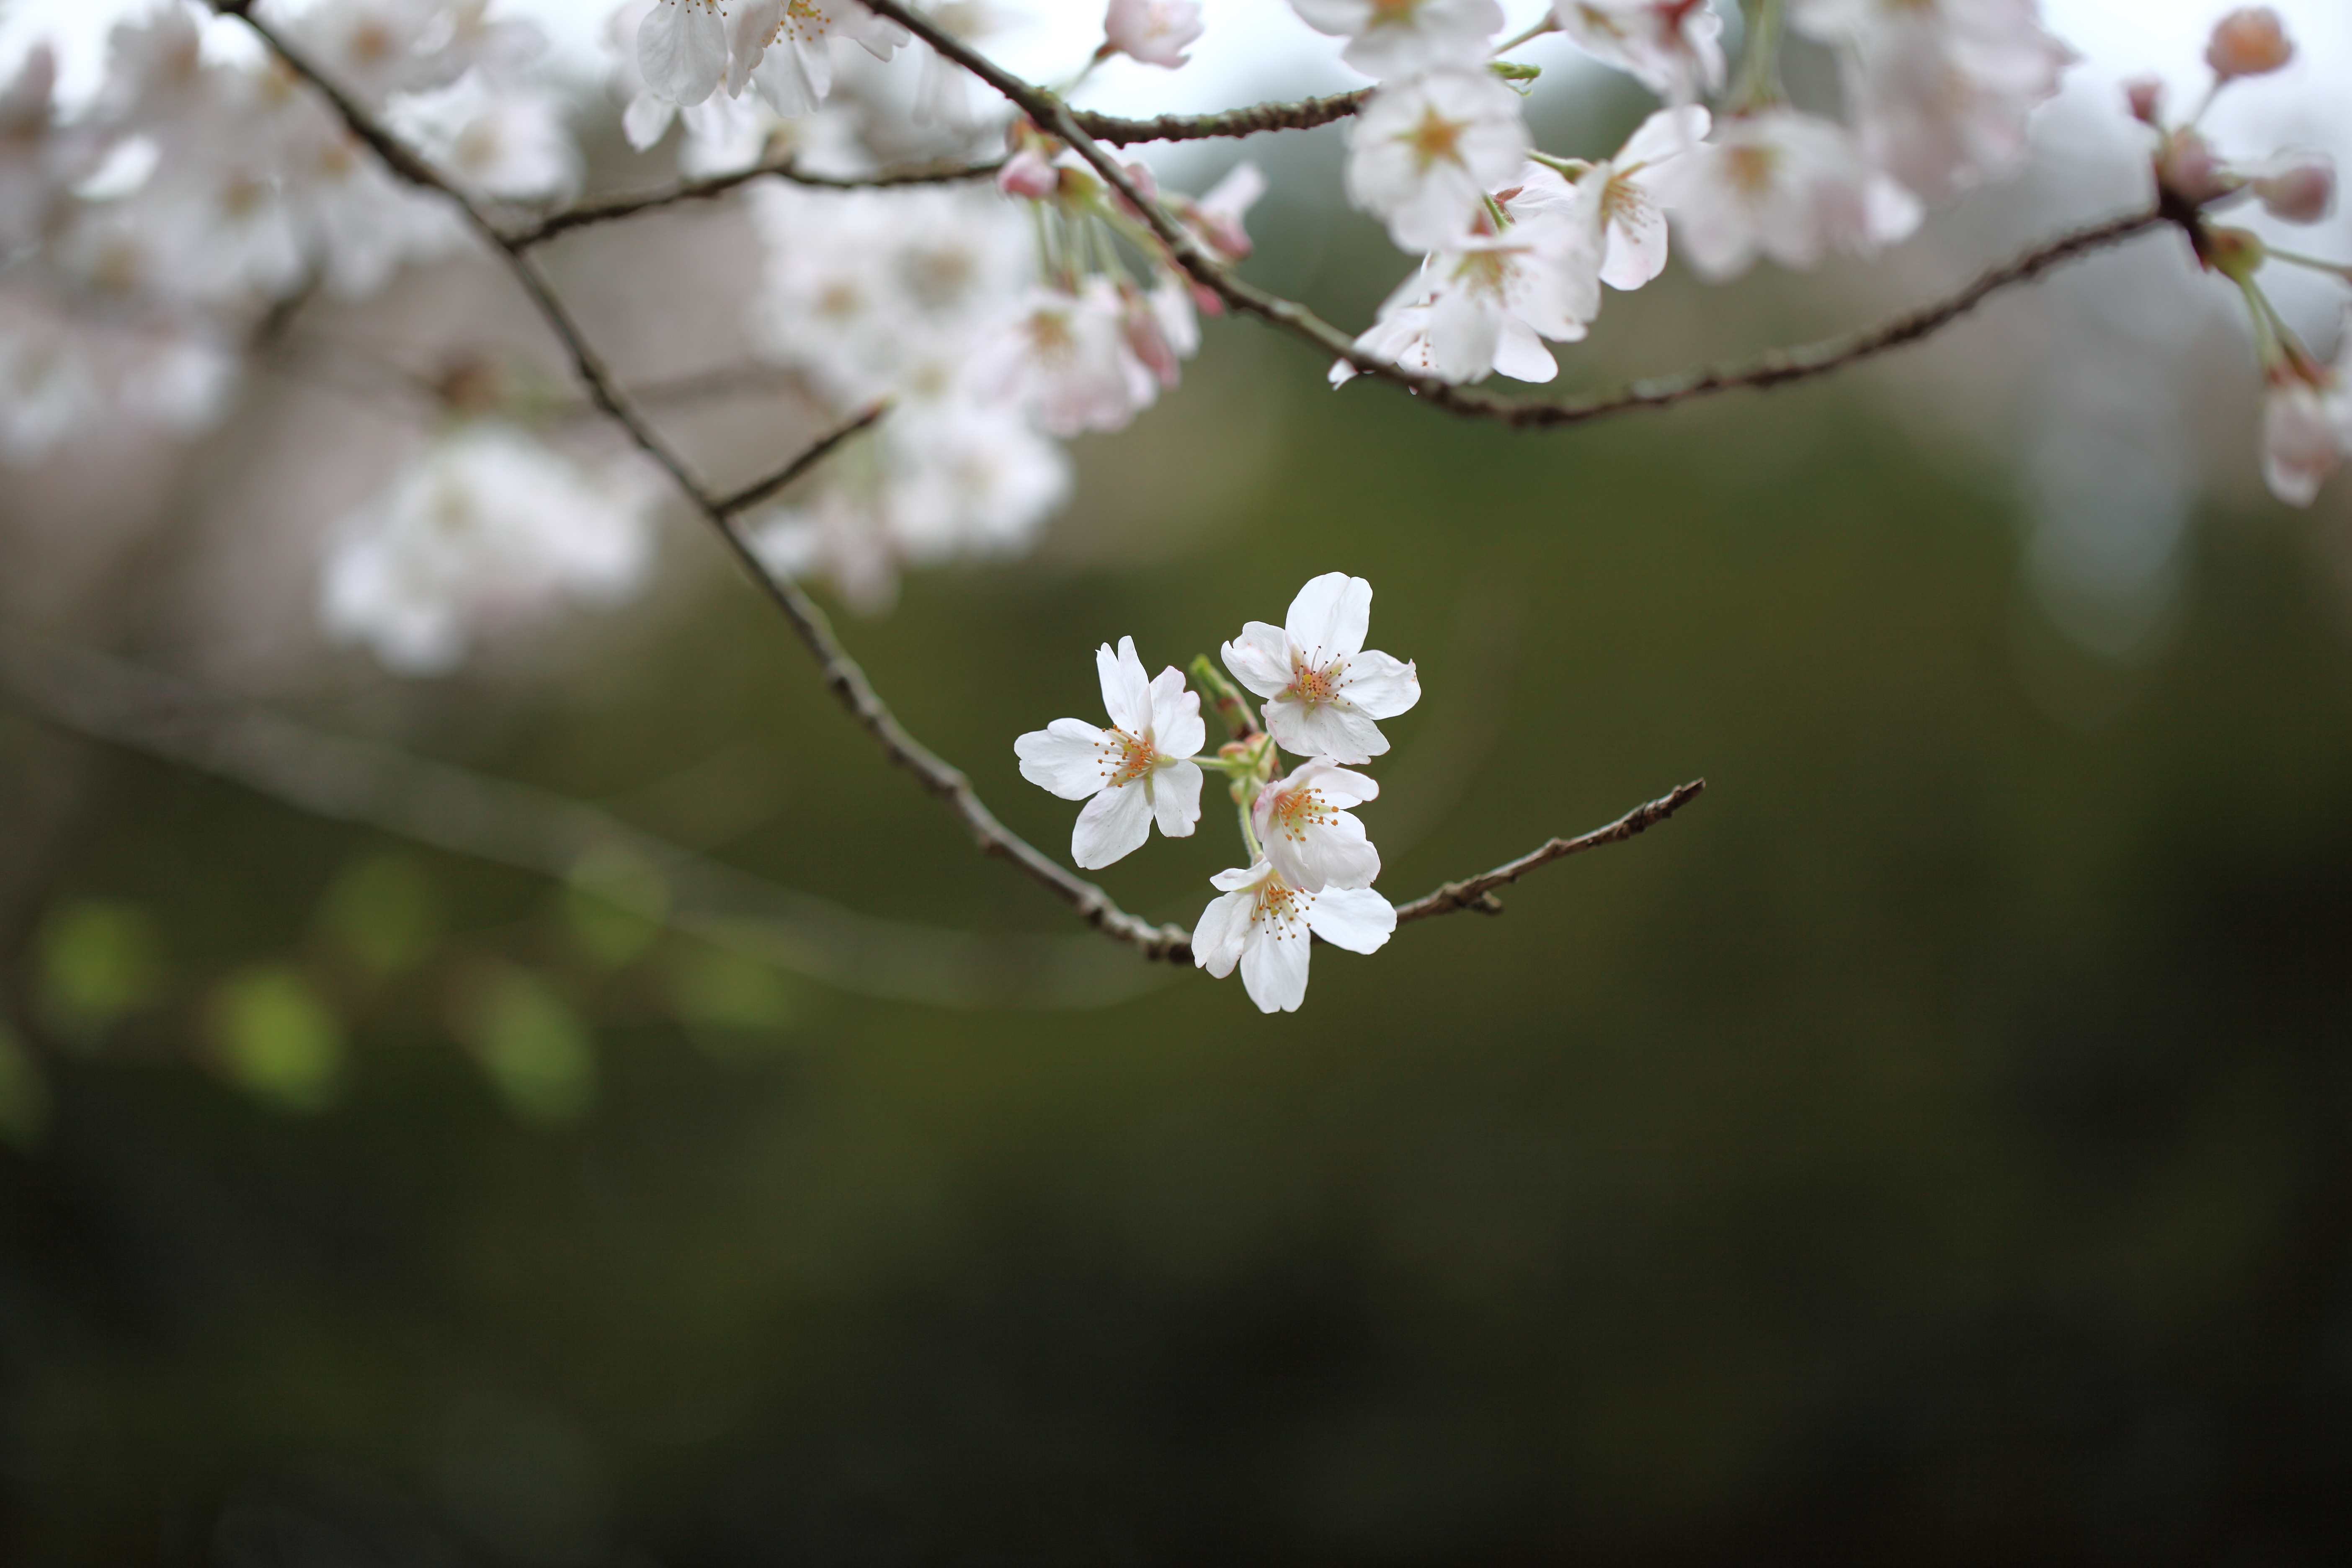
nature, branch, blossom, plant, flower, petal, spring, high, produce, botany, flora, cherry blossom, close up, blossoms, shrine, 5d, sakura, hires, markii, cherry, hi, res, resolution, chiba, katori, katorijingu, chibaken, katorishi, macro photography